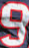
Number: 9